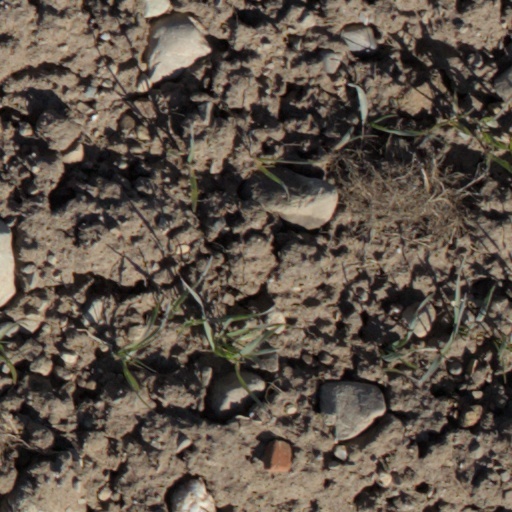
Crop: wheat